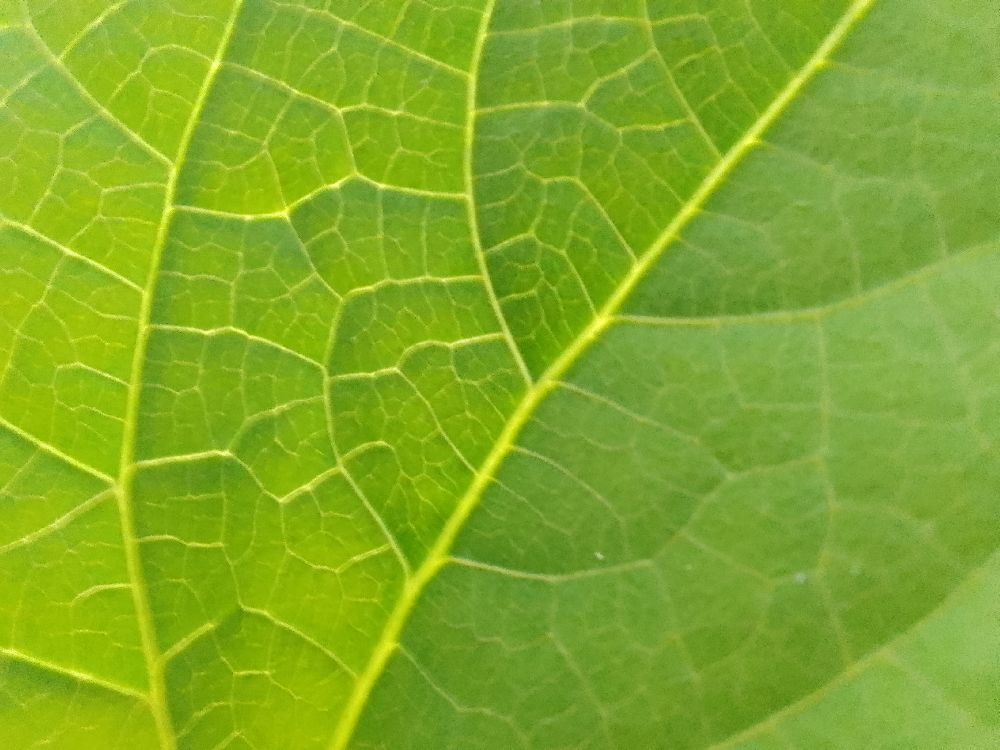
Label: healthy